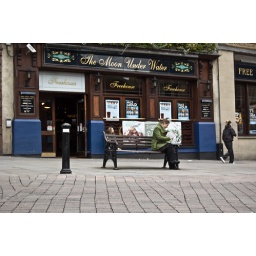
girl in green